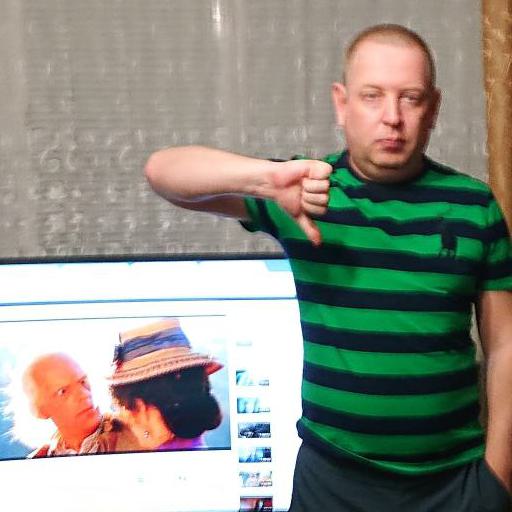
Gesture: dislike